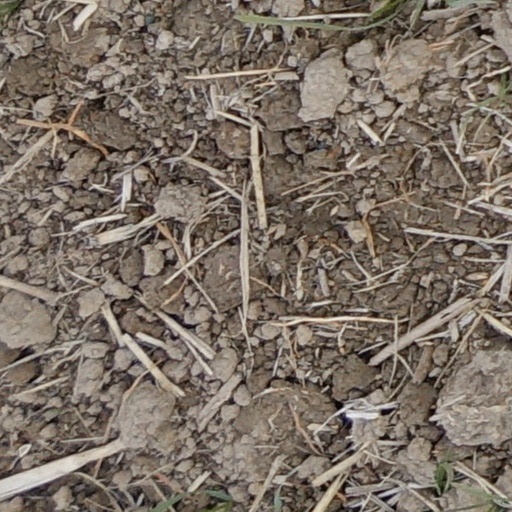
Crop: wheat